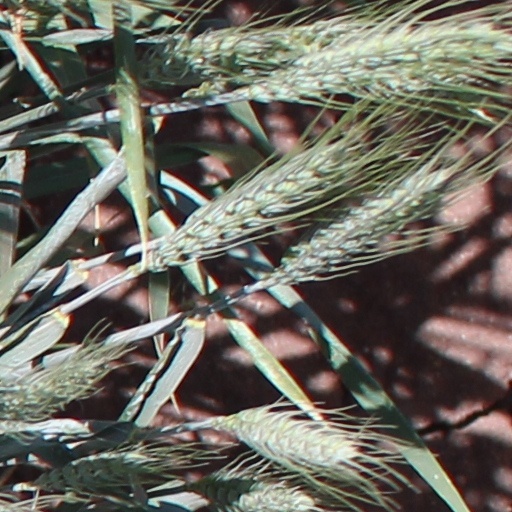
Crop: wheat